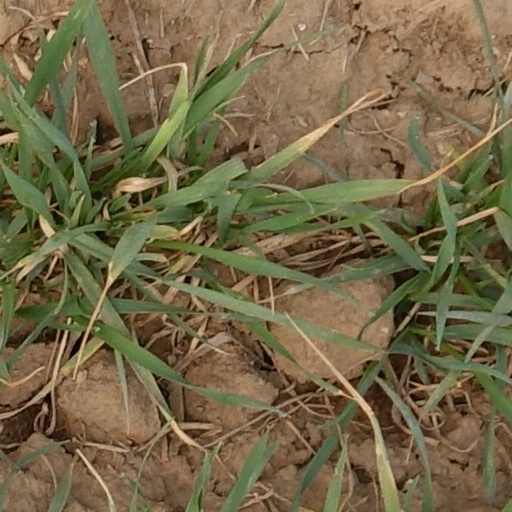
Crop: wheat